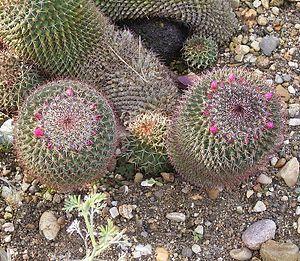
Mammillaria est un genre majeur de la famille des Cactaceae. Il est composé d'environ 180 espèces.